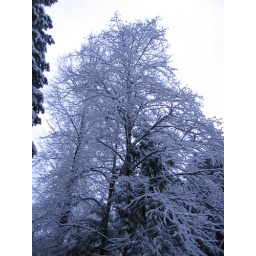
The trees covered in snow near Andrea's house in Brightwood, Oregon. (bottom of Mt. Hood)